NCAA Emerging Sports for Women

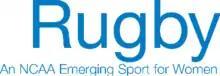
Logo of ESW Rugby

As of the 2016–17 school year, 18 Division I (D-I), five Division II (D-II), and 21 Division III (D-III) schools participated in varsity competition. In 2017–18, 16 D-I, five D-II and one D-III schools participated in the NCEA. The total number of NCEA participants rose to 24 for 2018–19.